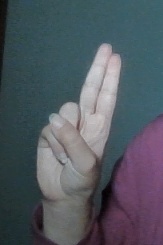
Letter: taa